Jesse Root Grant

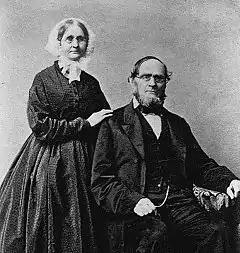
Jesse and Hannah Grant

Jesse Grant's greater family was large, residing in both Ohio and in the slave state of Kentucky. In 1820, he found work for a brief period at a tannery in Bethel, Ohio. Later that year, as an experienced tanner, he moved to Point Pleasant on the Ohio River and gained the position of foreman in a new tannery owned by Thomas Page. He soon met his future wife, Hannah Simpson, whose grandfather had arrived at Philadelphia in 1762. On June 24, 1821, at age 27, Jesse Grant married Hannah Simpson and settled in Point Pleasant. Their marriage brought six children. Their son Ulysses, "Hiram Ulysses Grant", was the oldest, born April 27, 1822. Samuel Simpson, was born September 23, 1825, who became a successful merchant in Galena; Their first daughter, Clara B. was born December 11, 1828; Second daughter Virginia Paine was born February 20, 1832; Their third son, Orvil Lynch, was born May 15, 1835; Their third daughter and youngest child was Mary Frances, born July 30, 1839. By October 1823, Jesse had managed to save about $1100 (~$ in ) to start his own tannery in Georgetown and moved the family there to start his new business. Upon arrival to Georgetown Jesse contacted the county Justice of the Peace, Thomas L. Hamer, on August 12, 1823, paid $50 and secured the deed to a lot not far from Georgetown Square. Here he built a two-story brick house where Ulysses, still an only child, and future brothers and sisters would be raised for the next sixteen years. On the same street he set up his tannery, a half block south from his house. Jesse also cultivated 30 acres of land while managing 50 acres of forest. With a successful business Jesse was able to pay off the deed within one year. When his second son, Samuel Simpson, was born Jesse built one of several additions to the home, eventually doubling the size of the house.